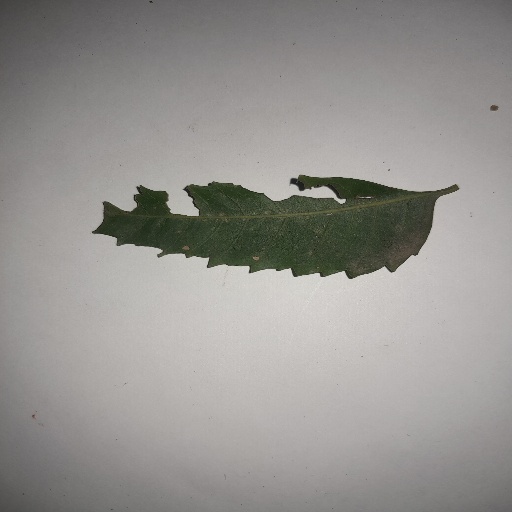
Species: Neem
Leaf condition: Shot Hole Leaf